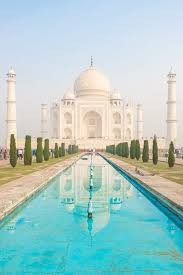
Landmark: Taj Mahal